Trump International Hotel Las Vegas

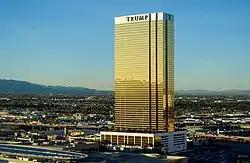
Trump International Hotel Las Vegas, January 2017

The Trump International Hotel Las Vegas is a 64-story hotel, condominium, and timeshare located on Fashion Show Drive in Paradise, Nevada, United States, named for part owner Donald Trump. It is located down the street from Wynn Las Vegas, behind the former site of the New Frontier Hotel and Casino on , near the Fashion Show Mall, and features both non-residential hotel condominiums and residential condominiums. The exterior glass is infused with gold.